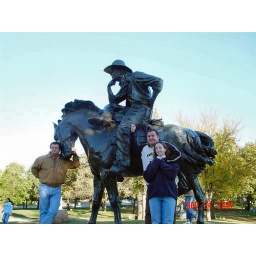
40 longhorn cattle herded by 3 cowboys on horses - was created by artist Robert Summers of Glen Rose, Texas